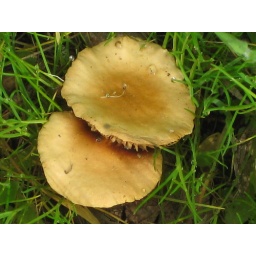
in a moist area of the ground in the back of my house in patterson